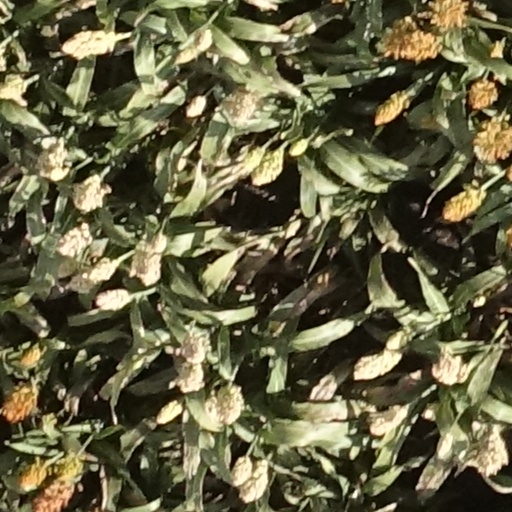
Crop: sorghum